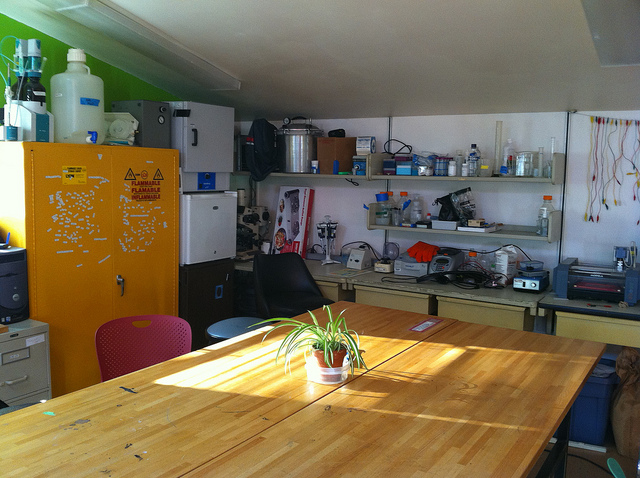
user: Given an image and a question. Answer the question in a short answer. Question: What type of plant is on this table? Short Answer:
assistant: succulent